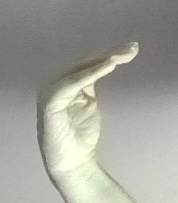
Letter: haa